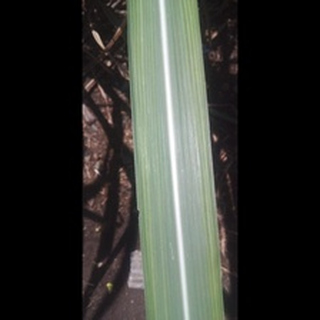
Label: healthy_sugarcane